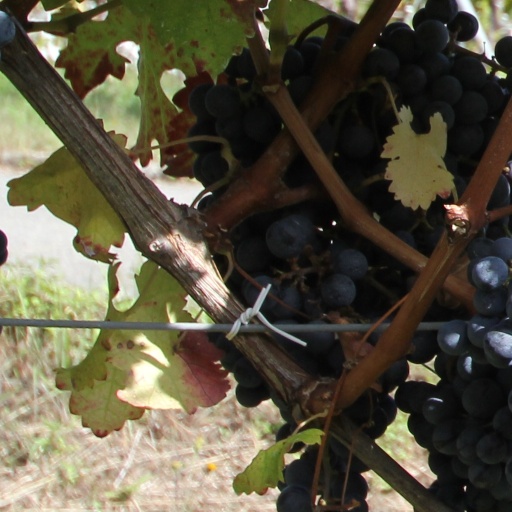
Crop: grape